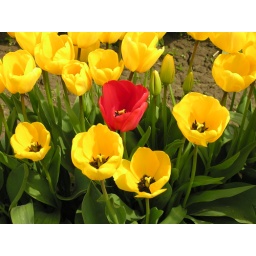
close-up of red tulip in yellow field